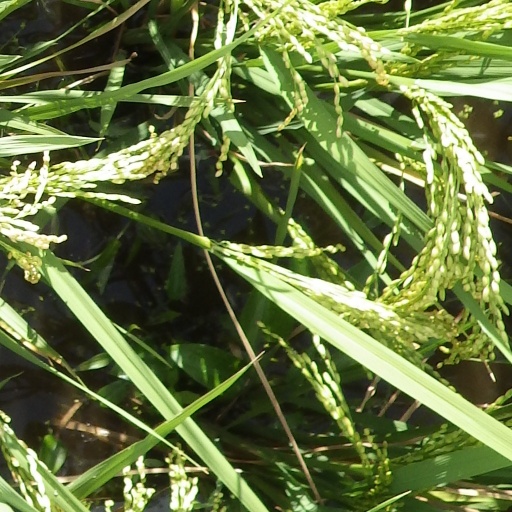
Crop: rice